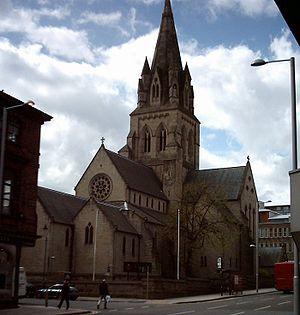
La cathédrale Saint-Barnabé de Nottingham est un édifice religieux catholique de Nottingham qui est également la cathédrale du diocèse de Nottingham en Angleterre.
Le diocèse de Nottingham est un diocèse suffragant de l'archidiocèse de Westminster. Il a été constitué en 1878 et l'on comptait en 2004 près de 42 000 baptisés pour 493 000 habitants.